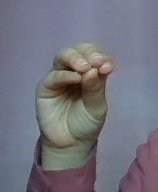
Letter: ha